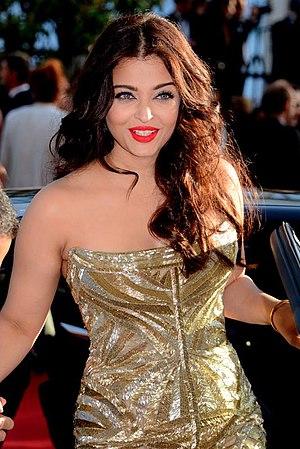
Aiswharya Rai au festival de Cannes